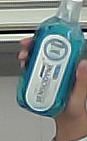
Product: sensodyne_mouthwash